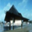
Label: airplane